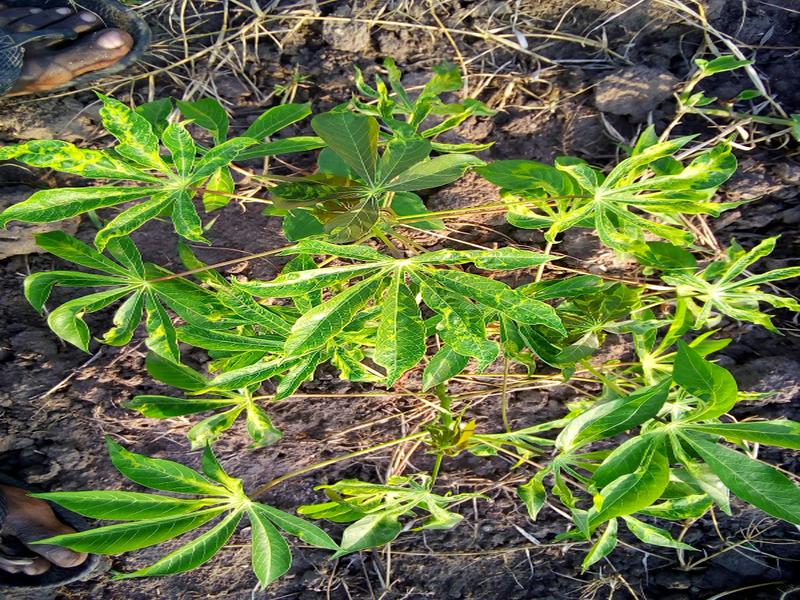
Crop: cassava
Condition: mosaic_disease